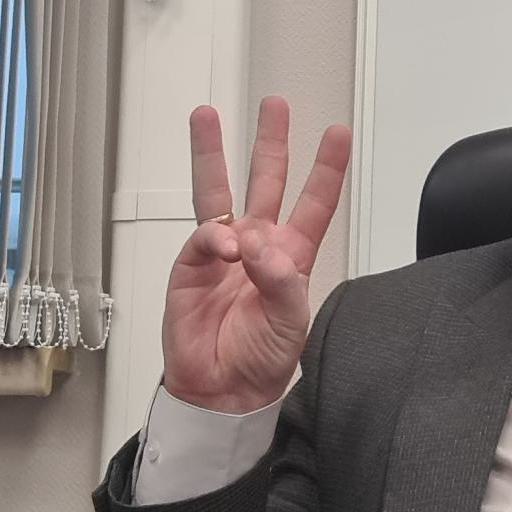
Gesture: three